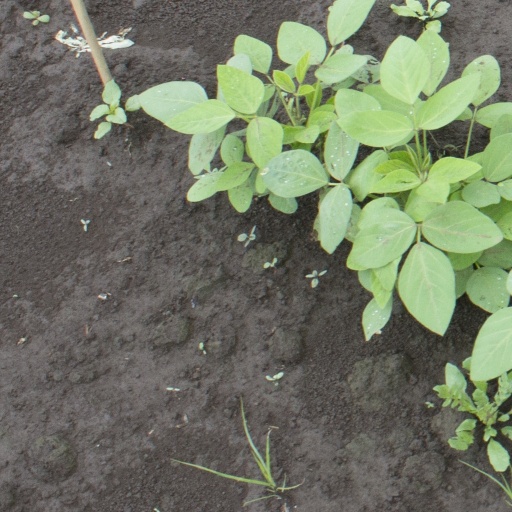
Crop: soybean